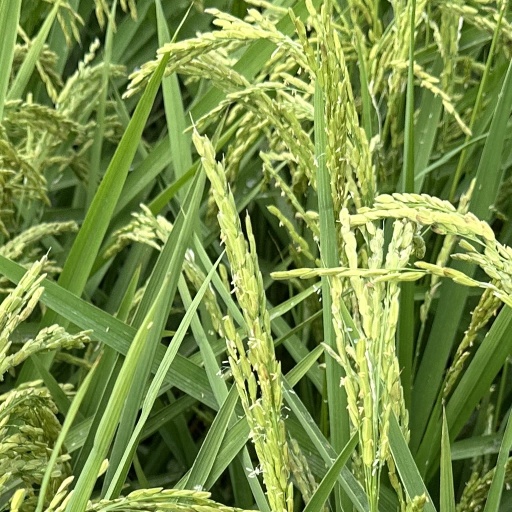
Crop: rice